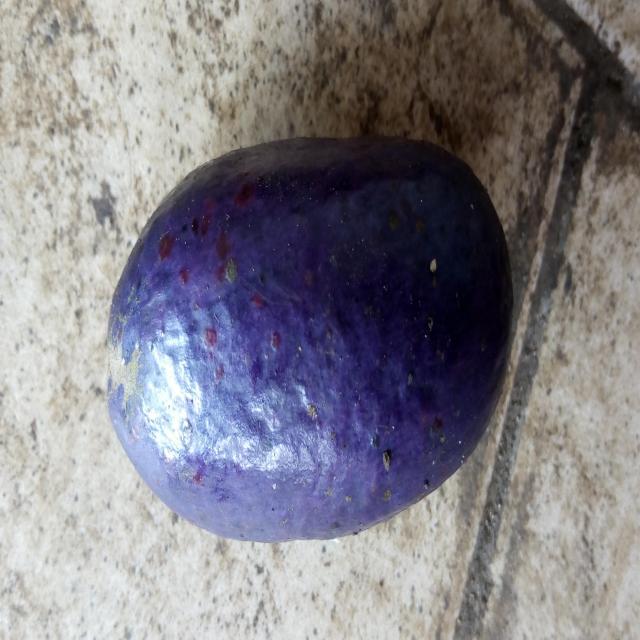
Plum grade: unaffected